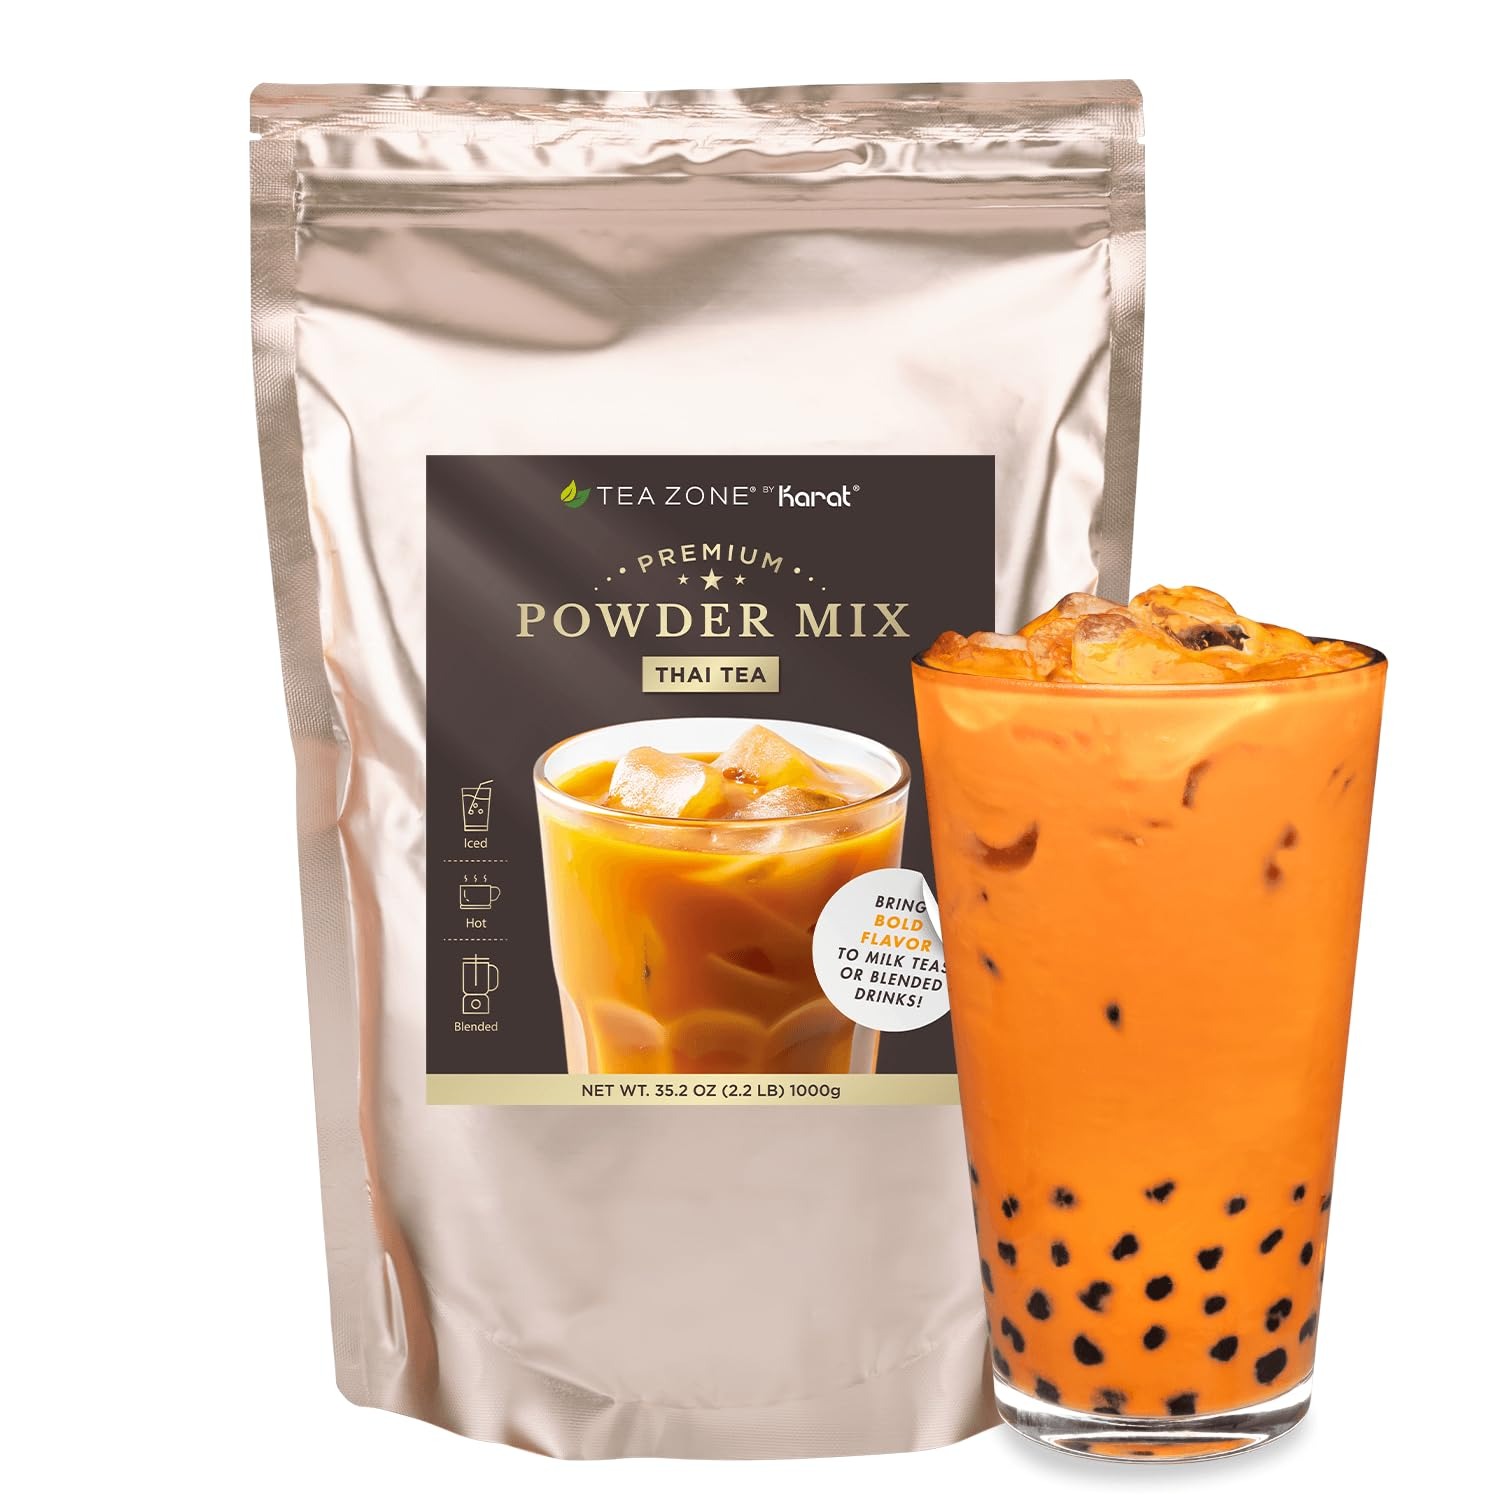
Item Name: Tea Zone Thai Tea Powder, P1075 - Bag (2.2 lbs)
Bullet Point 1: Nuts Free
Bullet Point 2: Gluten Free
Bullet Point 3: Gelatin Free
Product Description: Bring the rich, creamy taste of authentic Thai tea to your kitchen with our premium Thai tea powder. This powder is bursting with flavor, making it the perfect base for crafting delicious hot or cold Thai tea beverages in seconds.Made with the finest black tea leaves and aromatic spices, our powder delivers the classic Thai tea experience you know and love. Simply mix our powder with hot water or milk for a refreshing hot drink, or with cold milk and ice for a cool and invigorating treat or use it to add a unique flavor twist to smoothies, milkshakes, yogurt parfaits, or even baked goods.
Value: 35.2
Unit: Ounce

Price: 20.1